Atla-Eeru Inn

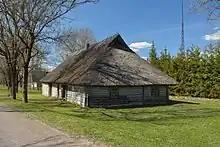
The Atla-Eeru Inn

The Atla-Eeru Inn is a former inn in Juuru, Rapla Parish, Rapla County, Estonia. The inn building has been recognized as a national cultural monument.